List of Tampa Bay Buccaneers seasons

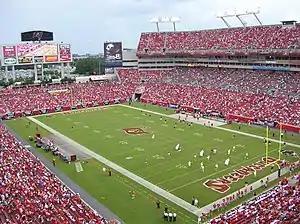
Raymond James Stadium where the Buccaneers have played their home games since

The Tampa Bay Buccaneers are a professional American football team based in Tampa, Florida. The Buccaneers compete in the National Football League (NFL) as a member of the National Football Conference (NFC) South Division. The Buccaneers have played their home games at Raymond James Stadium since 1998. Founded in 1974 by Hugh Culverhouse, the Buccaneers joined the NFL in 1976 as members of the AFC West. The following year, they moved to the NFC Central, where they stayed until division realignment in 2002, at which point they were moved to the NFC South. The Tampa Bay expansion franchise was originally awarded to Tom McCloskey, a construction company owner from Philadelphia, but was later awarded to Culverhouse after McCloskey backed out. They were purchased by Malcolm Glazer in 1995 for $192 million, following Culverhouse's death. Glazer owned the team until his death in 2014, at which point the team passed on to his six children. The team has been owned and run by the Glazer family since then.